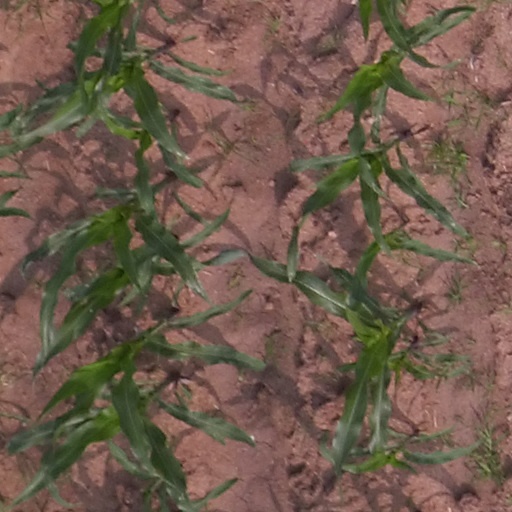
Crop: maize; corn